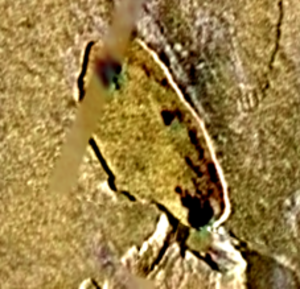
Estan Patera est une patera, ou un cratère complexe avec bords ciselés, observée sur la lune de Jupiter, Io. Elle est d'environ 95 km de diamètre et est située à 21,61° N et 87,71° W. Elle est nommée d'après le dieu soleil Hittite, et son nom a été approuvé par l'Union astronomique internationale en 2006.